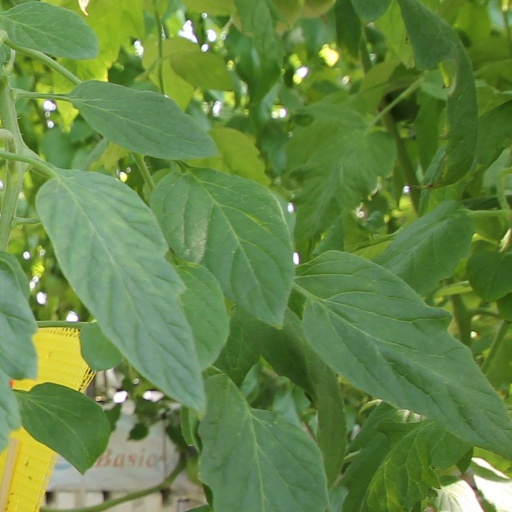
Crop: tomato